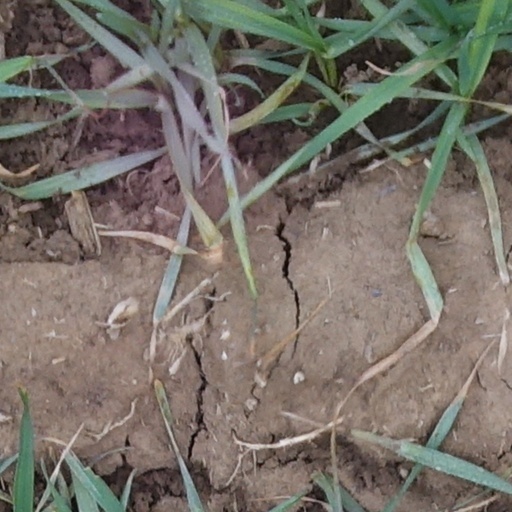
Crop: wheat